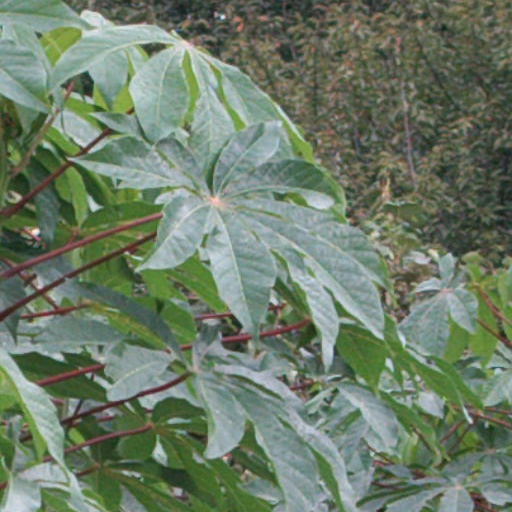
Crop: cassava